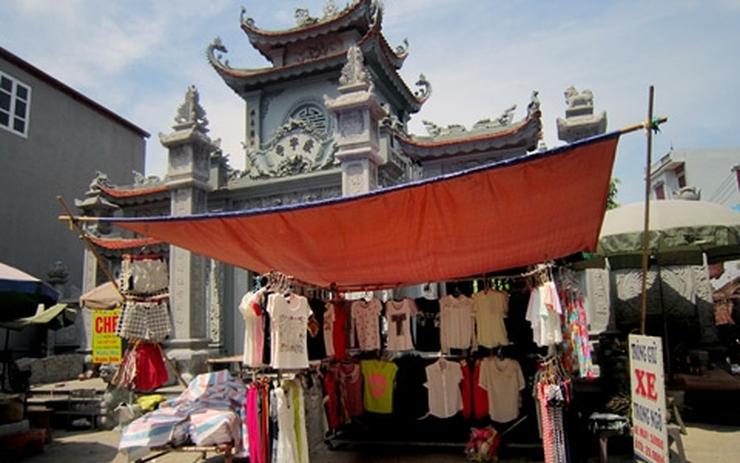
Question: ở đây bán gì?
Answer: ở đây bán quần áo